Industrial Revolution in Scotland

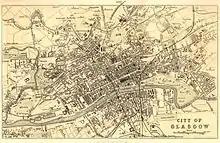
A map of Glasgow, the "second city of the Empire", in 1878

Coal mining became a major industry, and continued to grow into the twentieth century, producing the fuel to smelt iron, heat homes and factories and drive steam engines locomotives and steamships. Coal mining expanded rapidly in the eighteenth century, reaching 700,000 tons a year by 1750. Most coal was in five fields across the Central Belt. The first Newcomen Steam Engine was introduced into a Scottish colliery in 1719, but water remained the most important source of power for most of the century. With increased demand for household fuel from a growing urban population and the emerging demands of heavy industry, production grew from an estimated 1 million tons a year in 1775, to 3 million by 1830. Production almost doubled by the 1840s and peaked in 1914 at about 42 million tons a year.